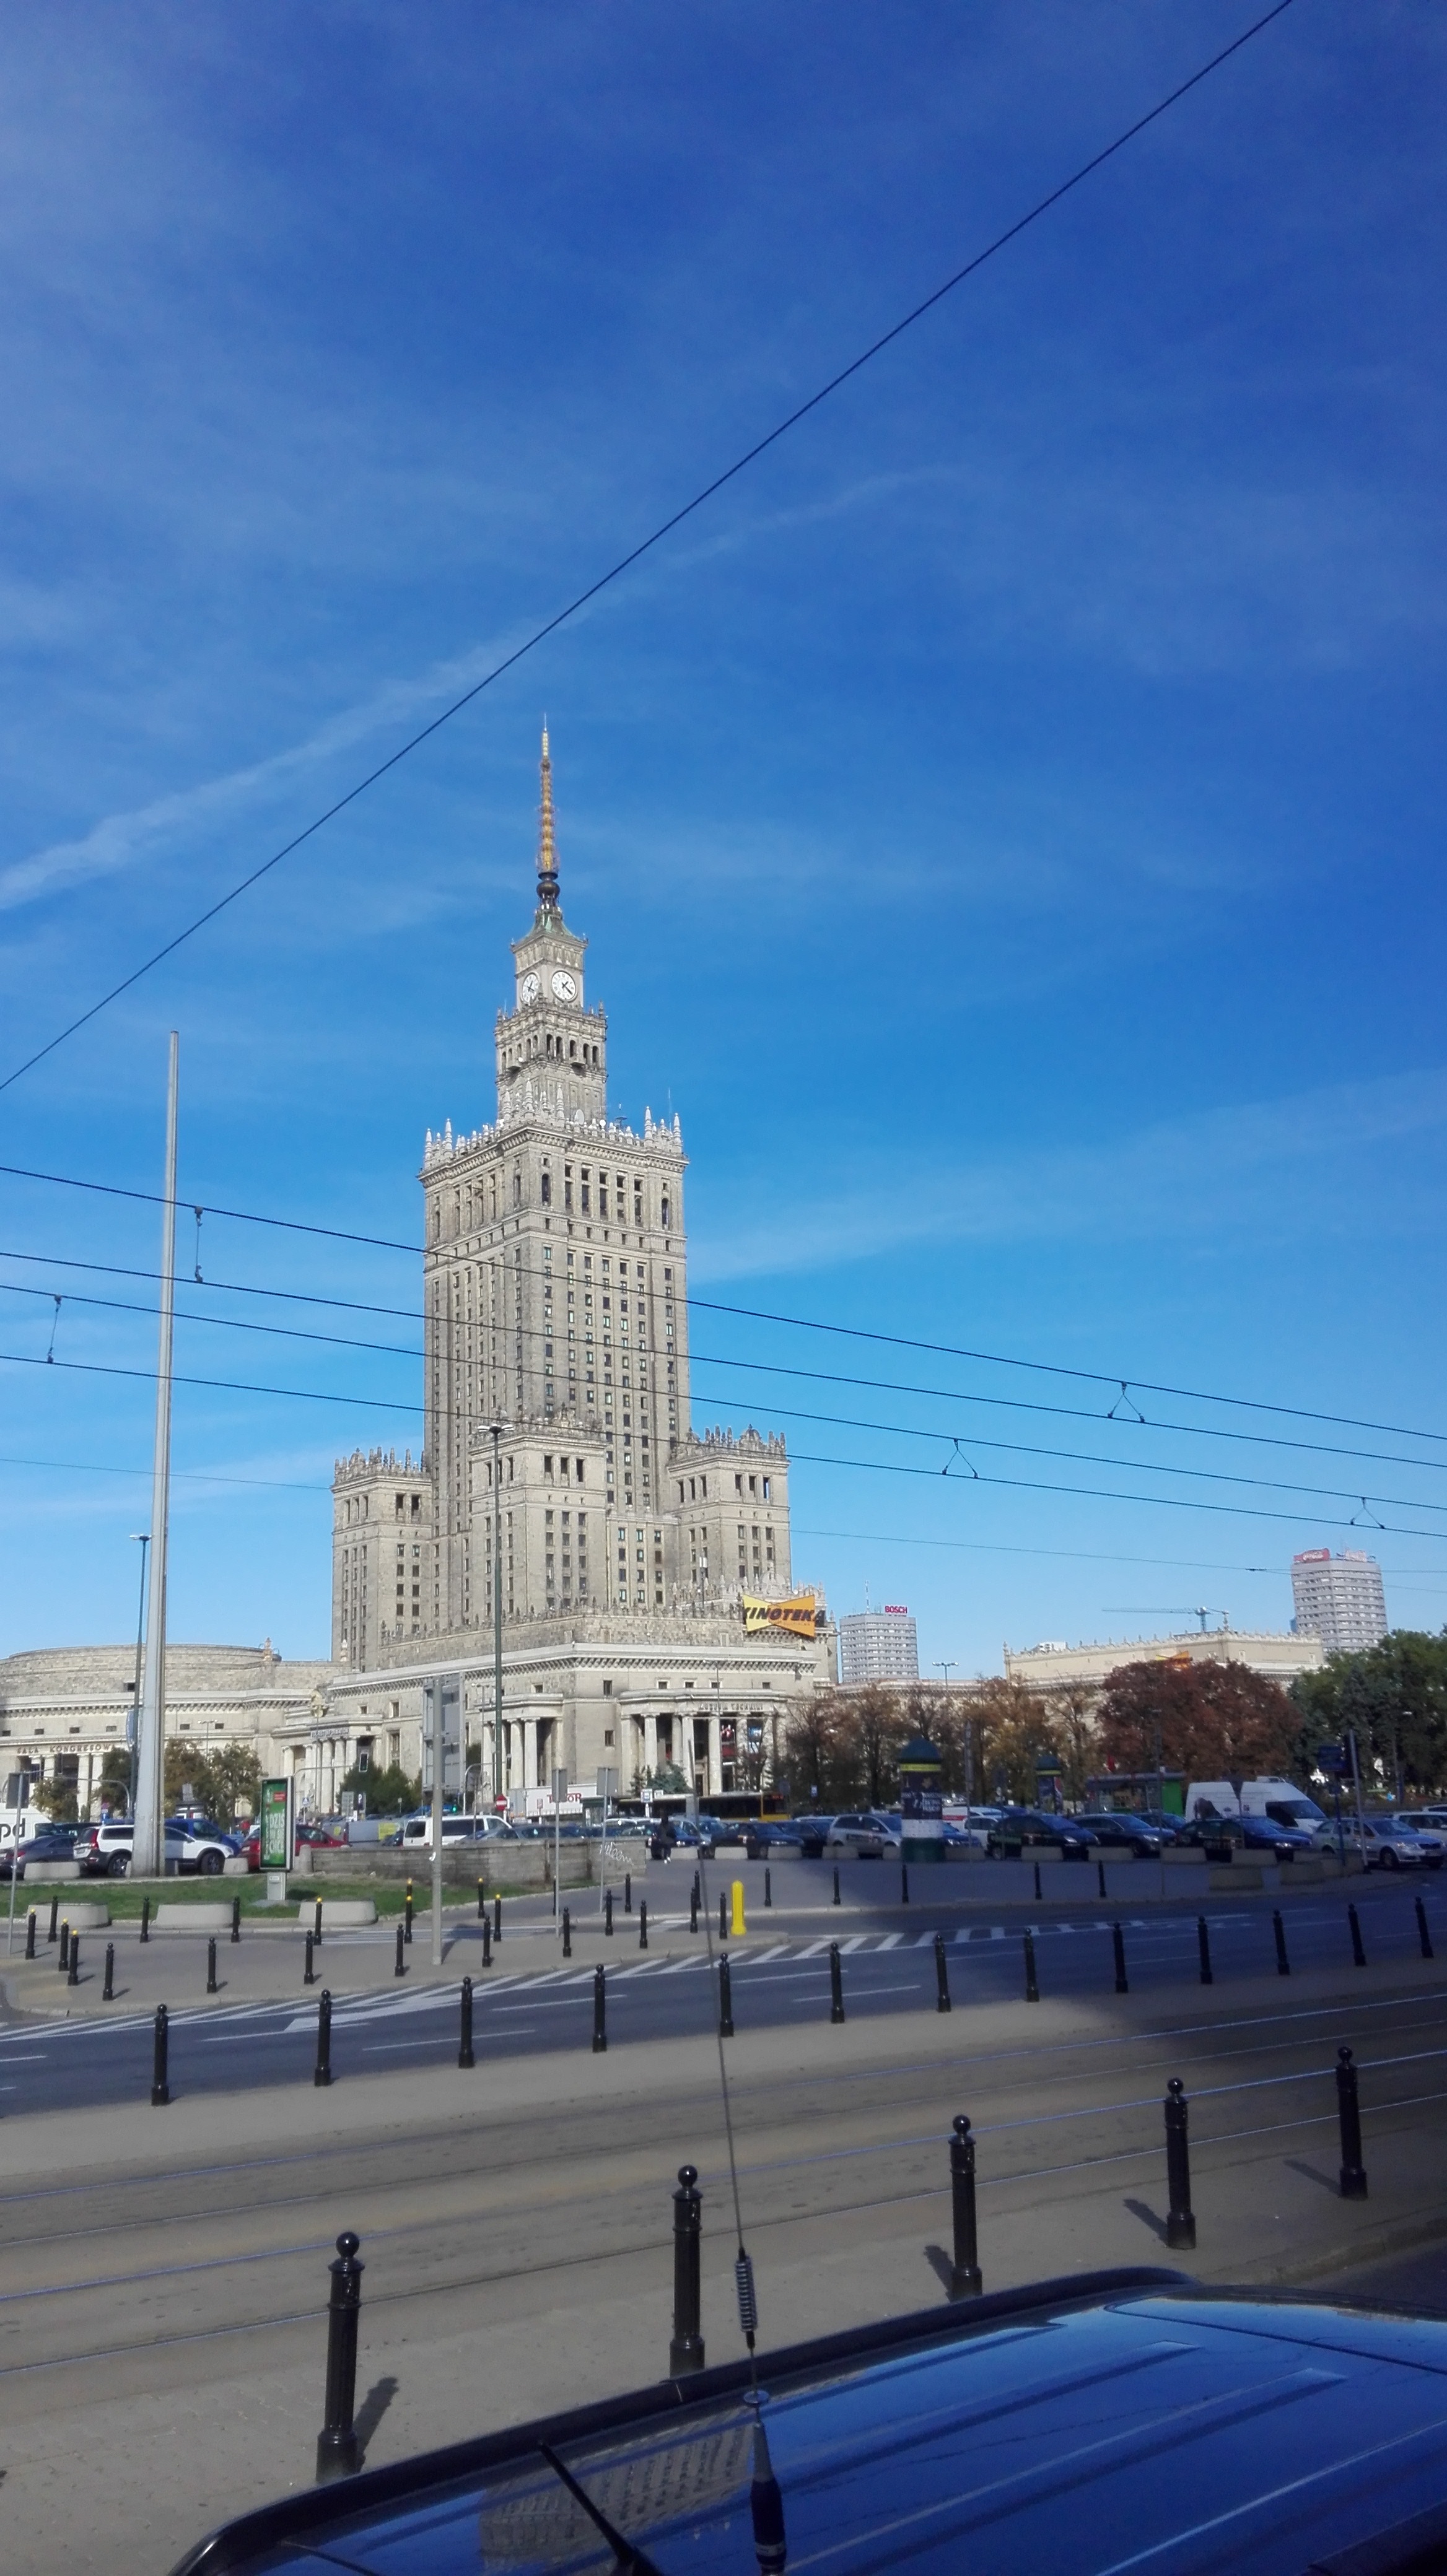
architecture, sky, skyline, city, skyscraper, cityscape, downtown, evening, reflection, tower, landmark, blue, spire, town square, urban area, human settlement